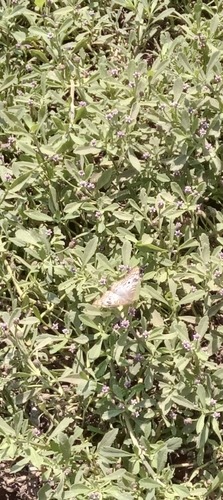
Scientific name: Anartia jatrophae
Common name: White peacock
Family: Nymphalidae
Order: Lepidoptera
Pollinator type: Primary pollinator
Habitat: Gardens, parks, and open areas
Geographic range: Southern United States to Argentina
Conservation status: Least Concern